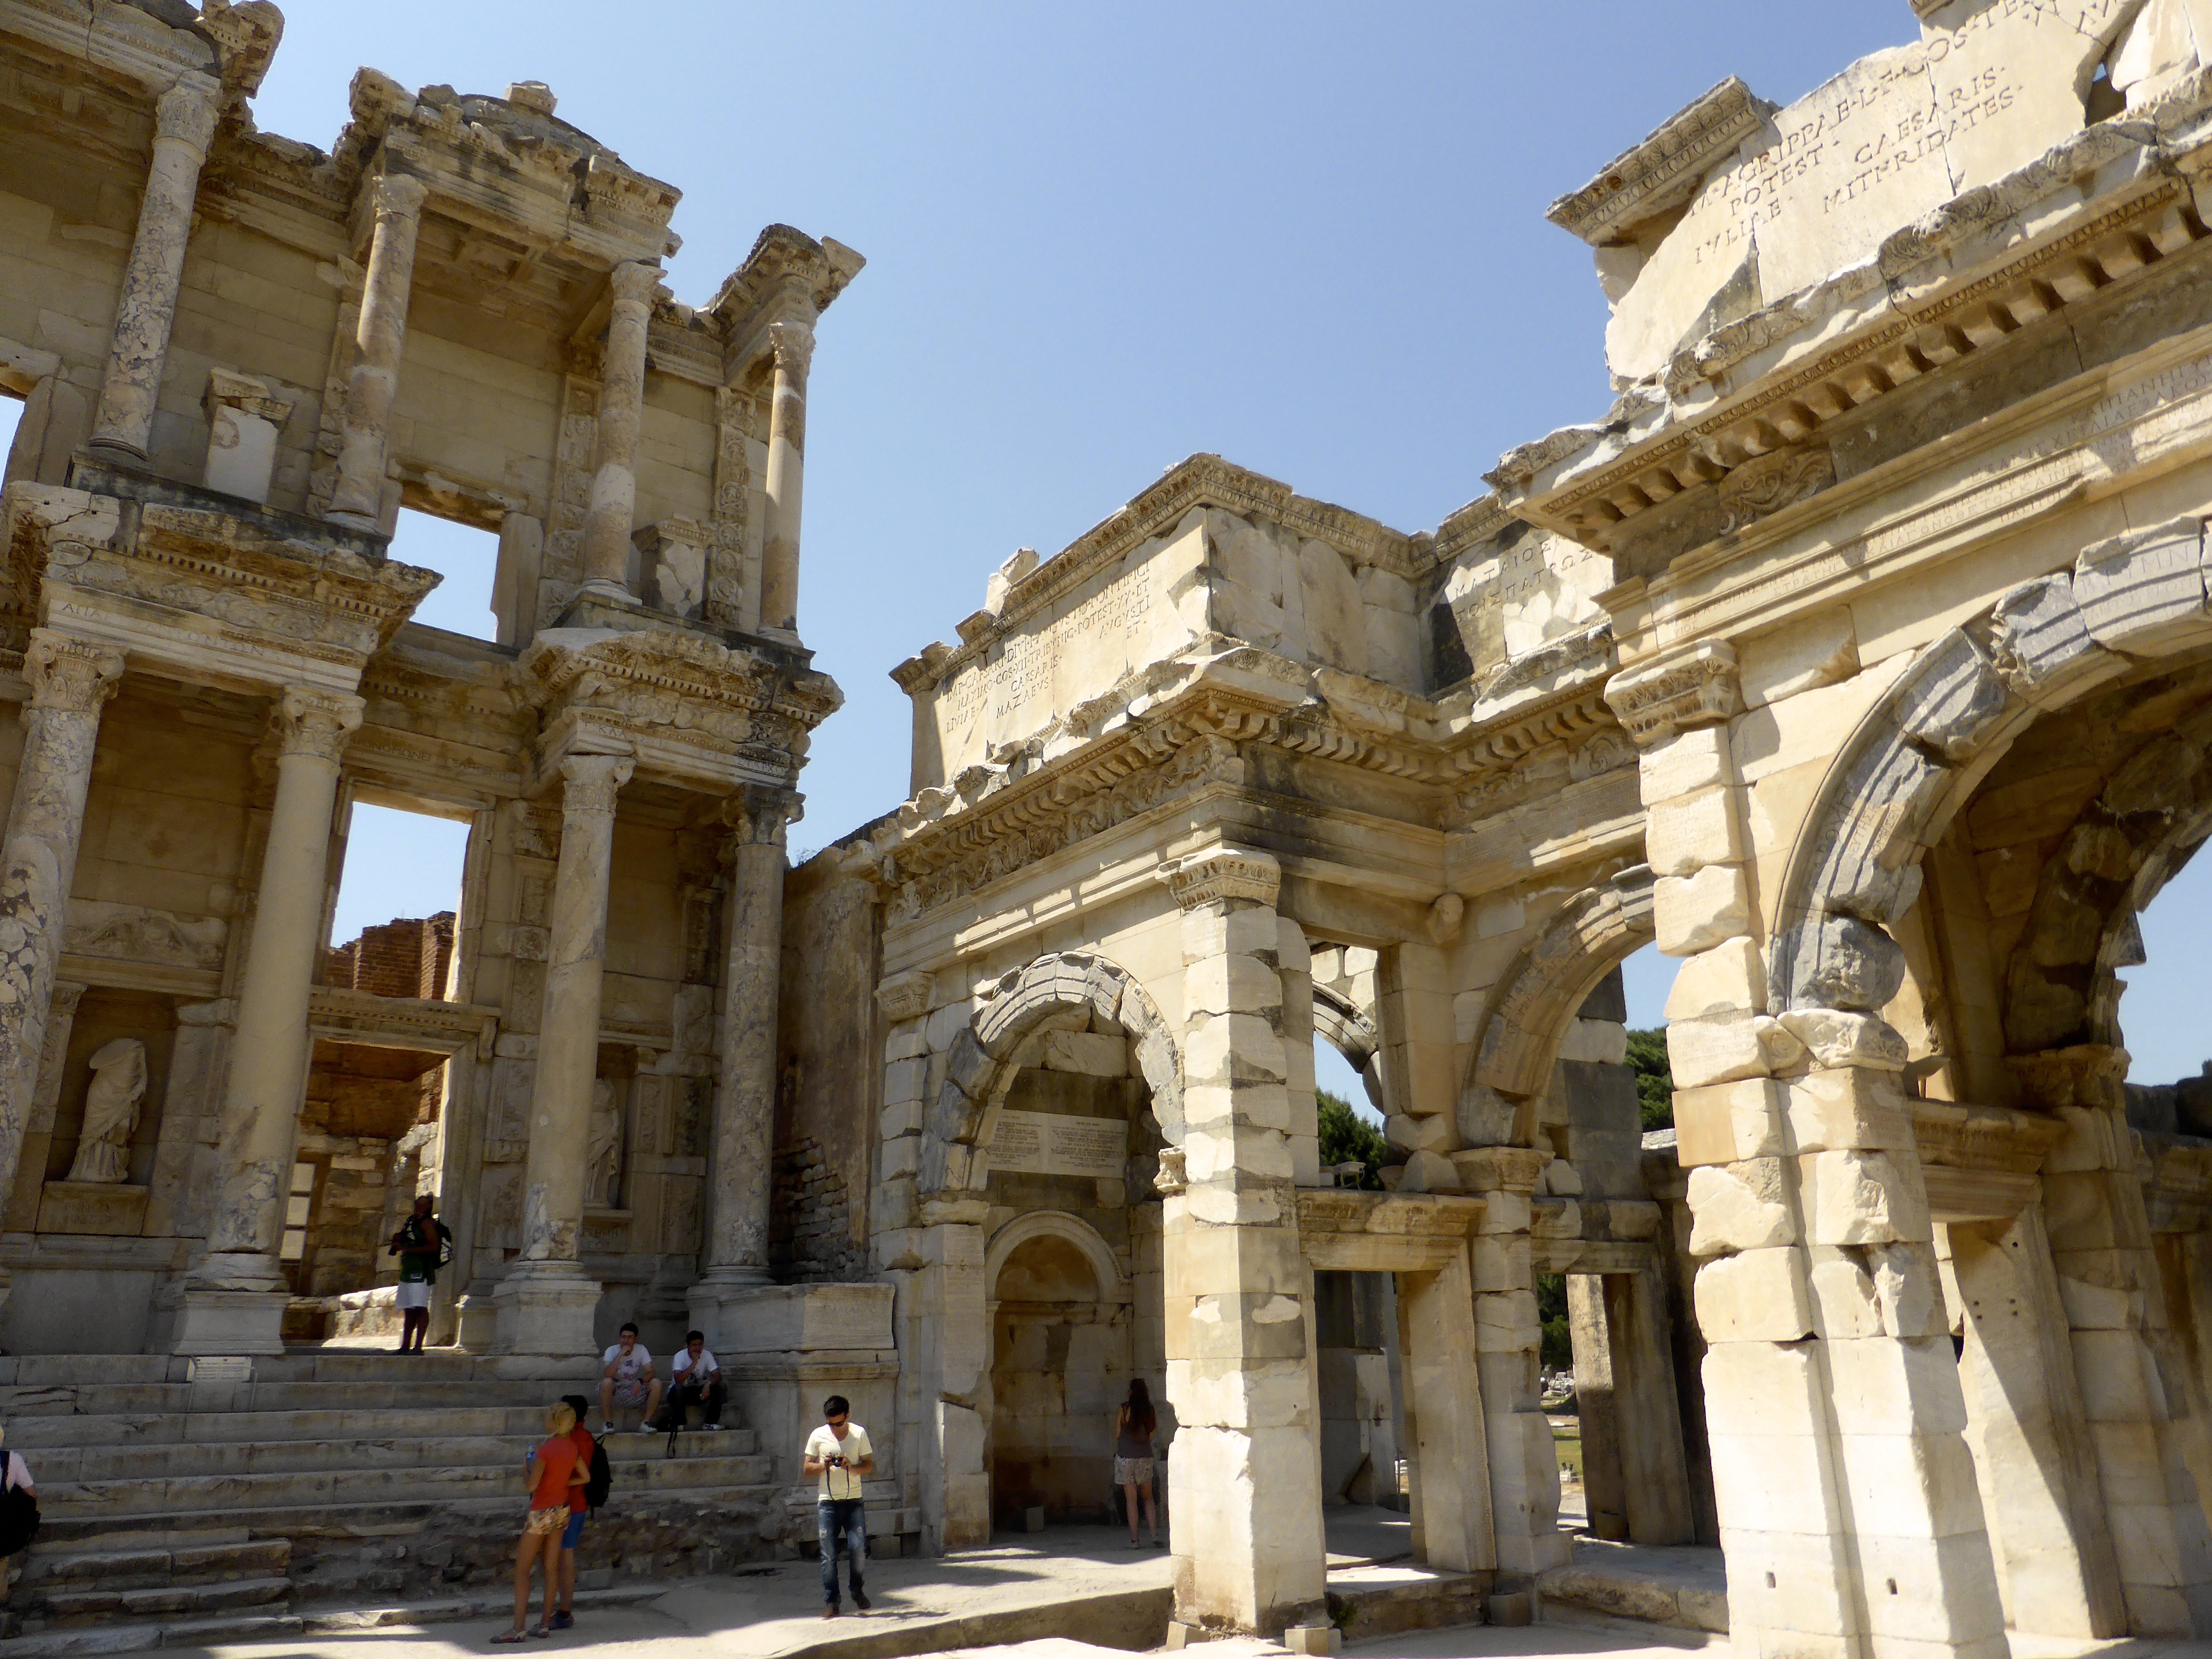
architecture, building, palace, old, arch, column, plaza, ancient, landmark, facade, historic, place of worship, temple, ruins, turkey, archeology, roman, historical, basilica, ancient rome, roman temple, classical architecture, historic site, ancient history, ancient roman architecture